Republic Day (India)

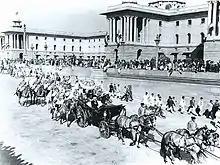
First president Rajendra Prasad readies to take part in the first Republic Day parade on Rajpath in New Delhi, in 1950

The main Republic Day celebrations are held in New Delhi, at the Kartavya Path, a ceremonial boulevard that runs from Rashtrapati Bhavan on Raisina Hill through India Gate. The event is hosted by the President of India with ceremonious parades and cultural events. The Delhi Republic Day parade held during the same is organized by the Ministry of Defence. The President who is the Commander-in-Chief of the Indian Armed Forces, takes the salute from various units of the army, navy, air force, para-military and police forces.